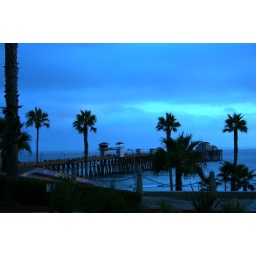
I made the sky bluer in this one because it was gray in the original.